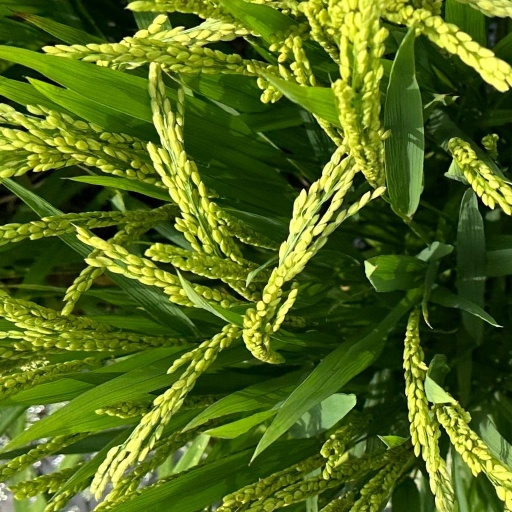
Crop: rice